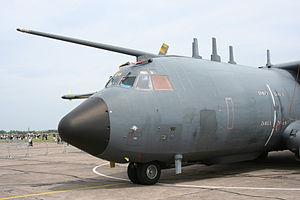
C160G F216 de l'EE54 Dunkerque à Metz en 2007
Le C160 Transall est un avion de transport militaire produit jusqu'en 1981 par un consortium franco-allemand. En 2017, il est en service dans trois pays.
L'Escadron électronique aéroporté 00.054 Dunkerque est une unité de guerre électronique de l'armée de l'air française équipée de deux C-160G Gabriel, stationnée sur la BA 128 de Metz-Frescaty jusqu'au 1ᵉʳ septembre 2011, où elle est transférée à la base aérienne 105 Évreux-Fauville.